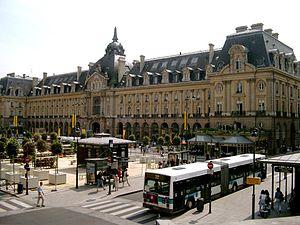
Le Palais du Commerce est le site d'un bureau de poste d'une agence de France Telecom Orange. Il est situé à Rennes.